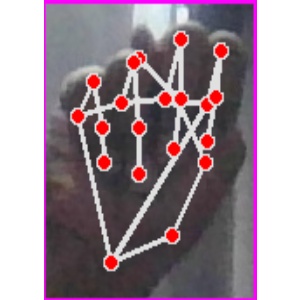
अक्षर: न